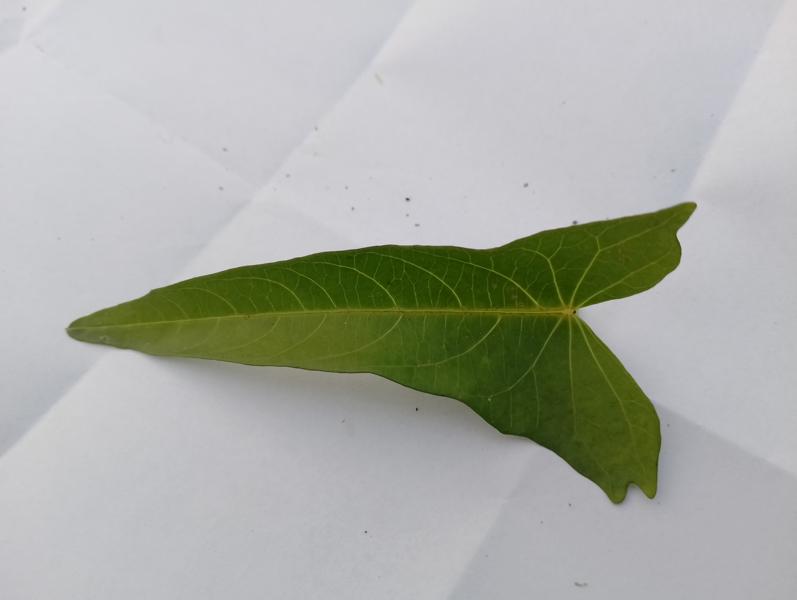
Weed species: Ipomoea aquatic